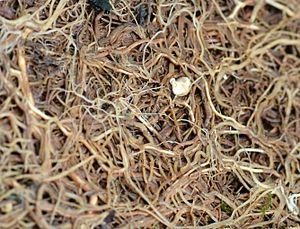
Vue de dessous (racines) d'une plaque de lierre qui s'est décollée d'un mur de brique à l'occasion d'une très forte pluie et légère crue de la Moyenne-Deûle à Lille, en mai 2016. Il y a aussi des racines de graminées et d'autres plantes par endroit. Español: Vista inferior (raíces) de una placa de hiedra que deslaminado una pared de ladrillos durante una fuerte lluvia y la luz de inundación del Medio Deûle River en Lille en el de mayo de 2016. No también tiene raíces de las hierbas y otras plantas en lugares.
En botanique, la racine est l'organe souterrain d'une plante servant à les fixer au sol et à y puiser l'eau et les éléments nutritifs nécessaires à leur développement. Prolongement de la tige vers le bas, elle en diffère par plusieurs caractères : sa structure interne, son géotropisme positif, la présence d'une coiffe terminale et de poils absorbants, l'absence de feuilles et de bourgeons. C'est ce dernier caractère qui la distingue fondamentalement de la tige.